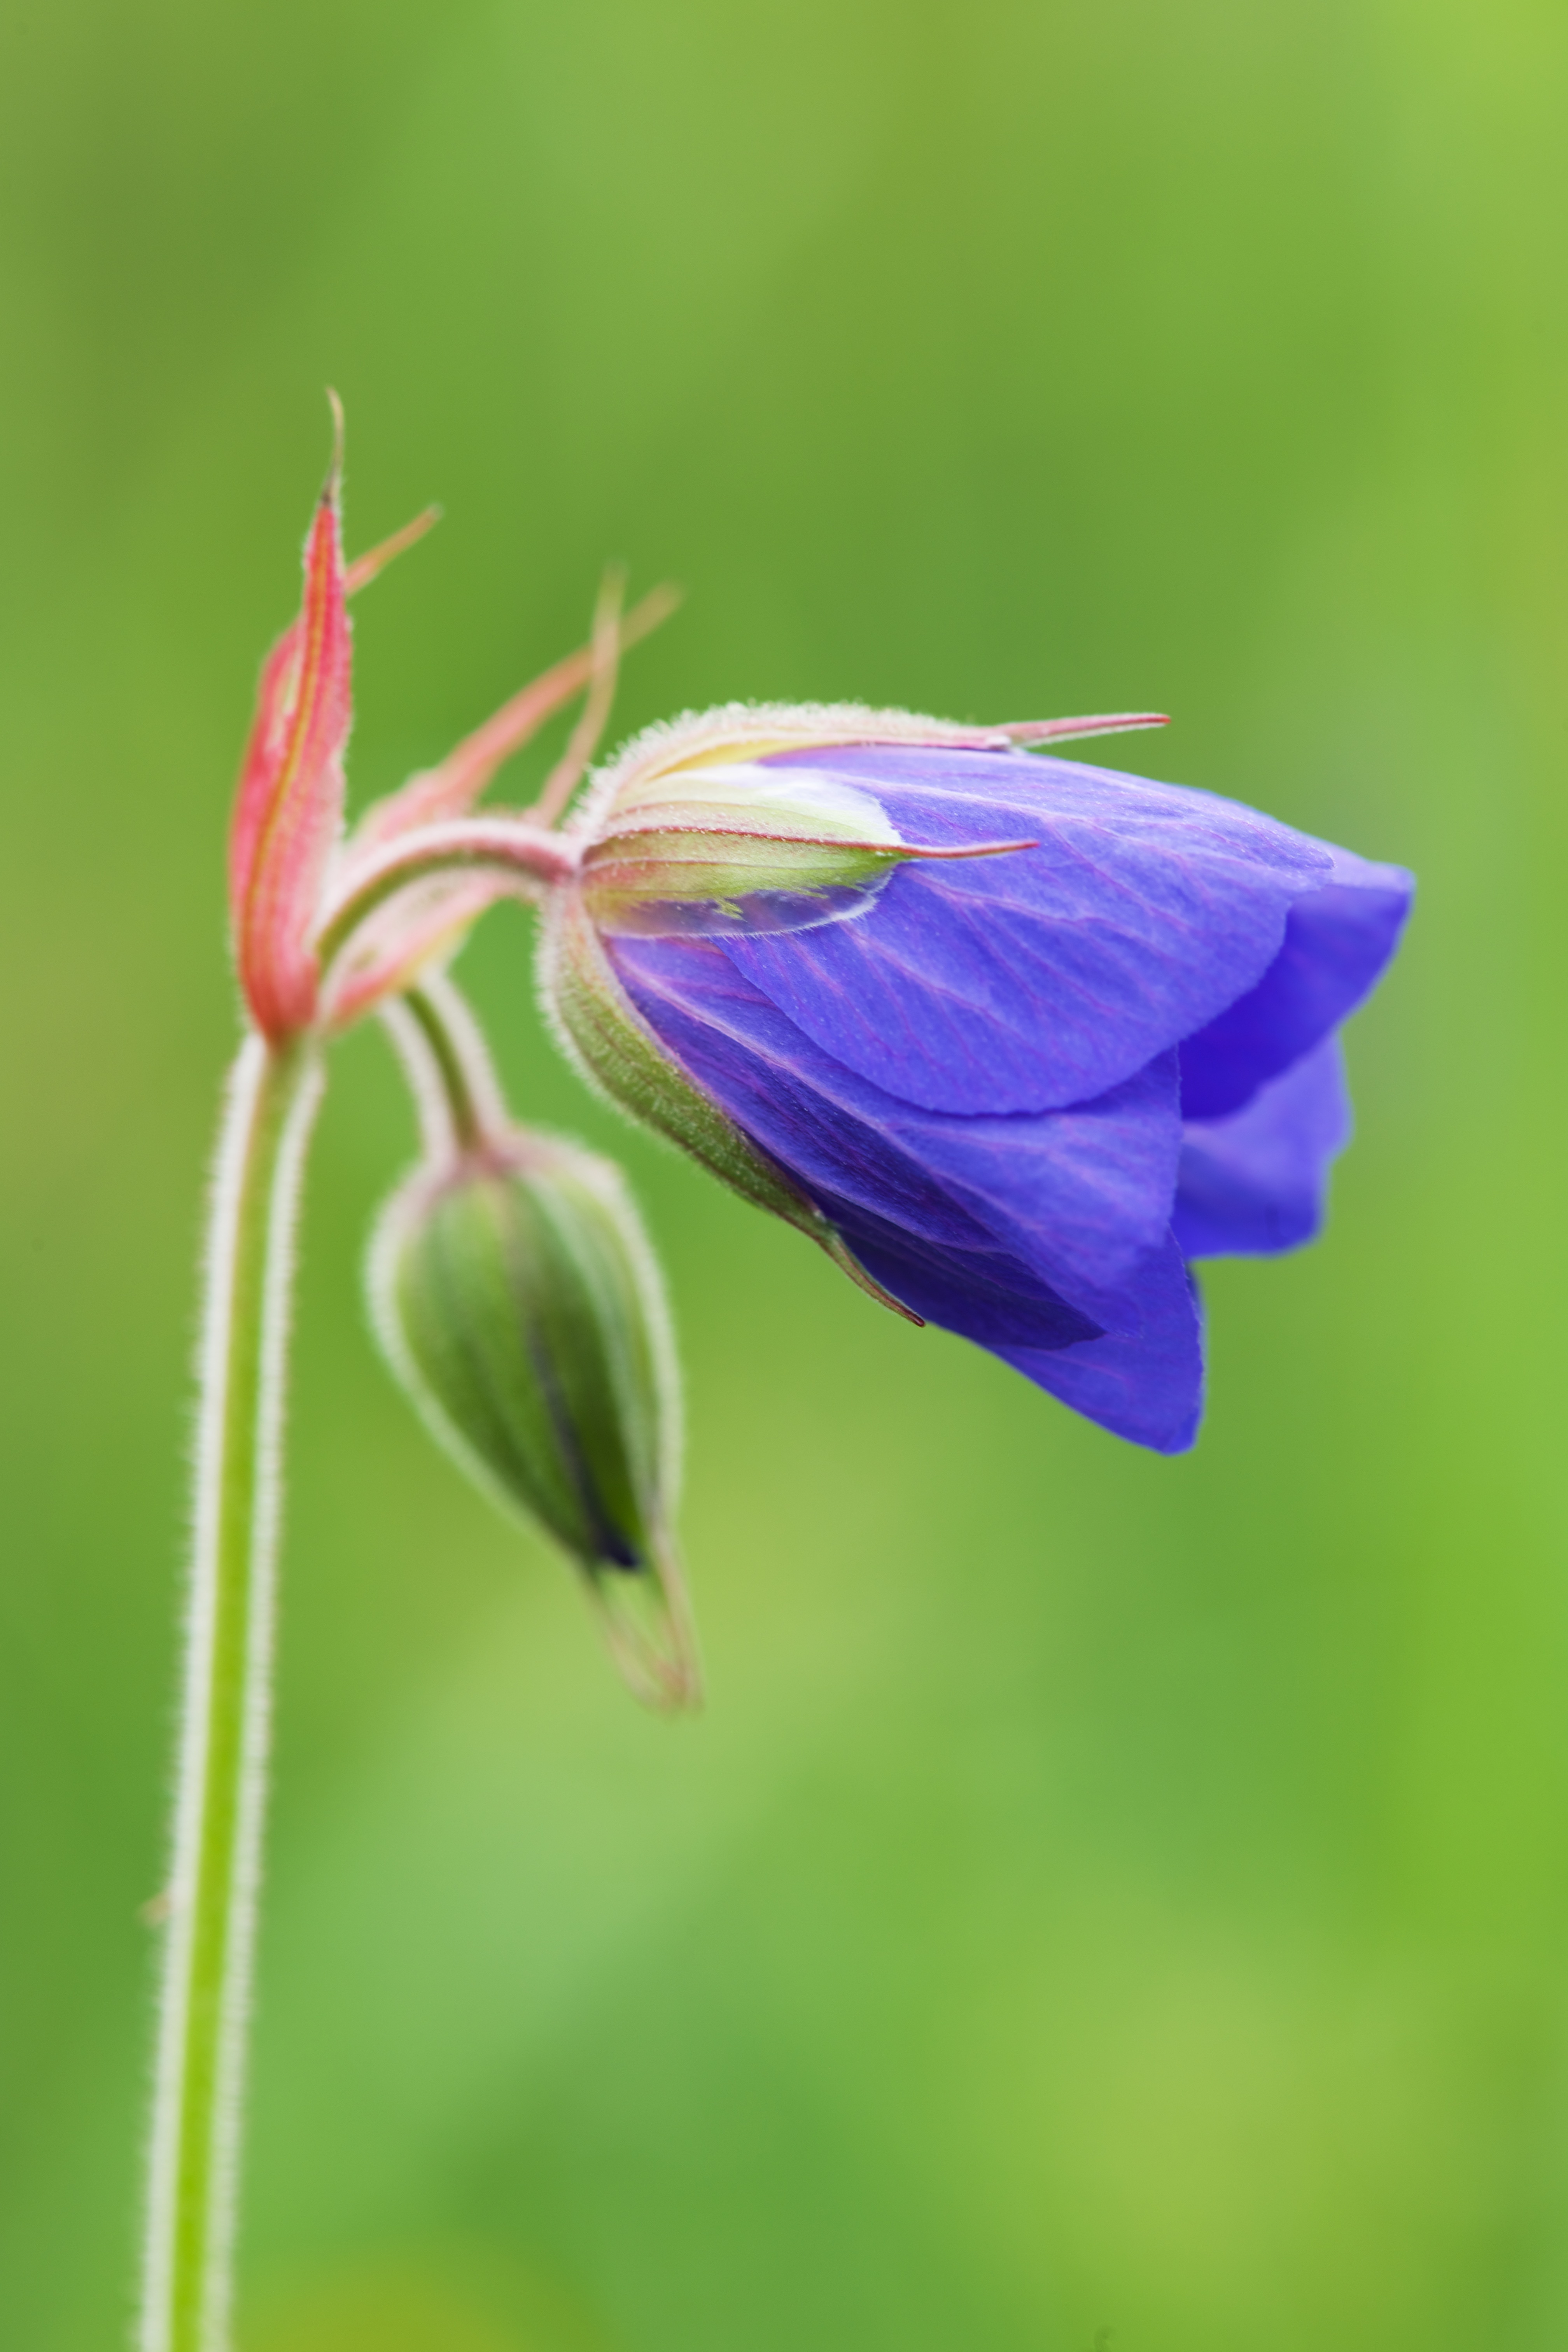
flower, plant, flora, green, botany, macro photography, land plant, close up, petal, flowering plant, leaf, wildflower, plant stem, blossom